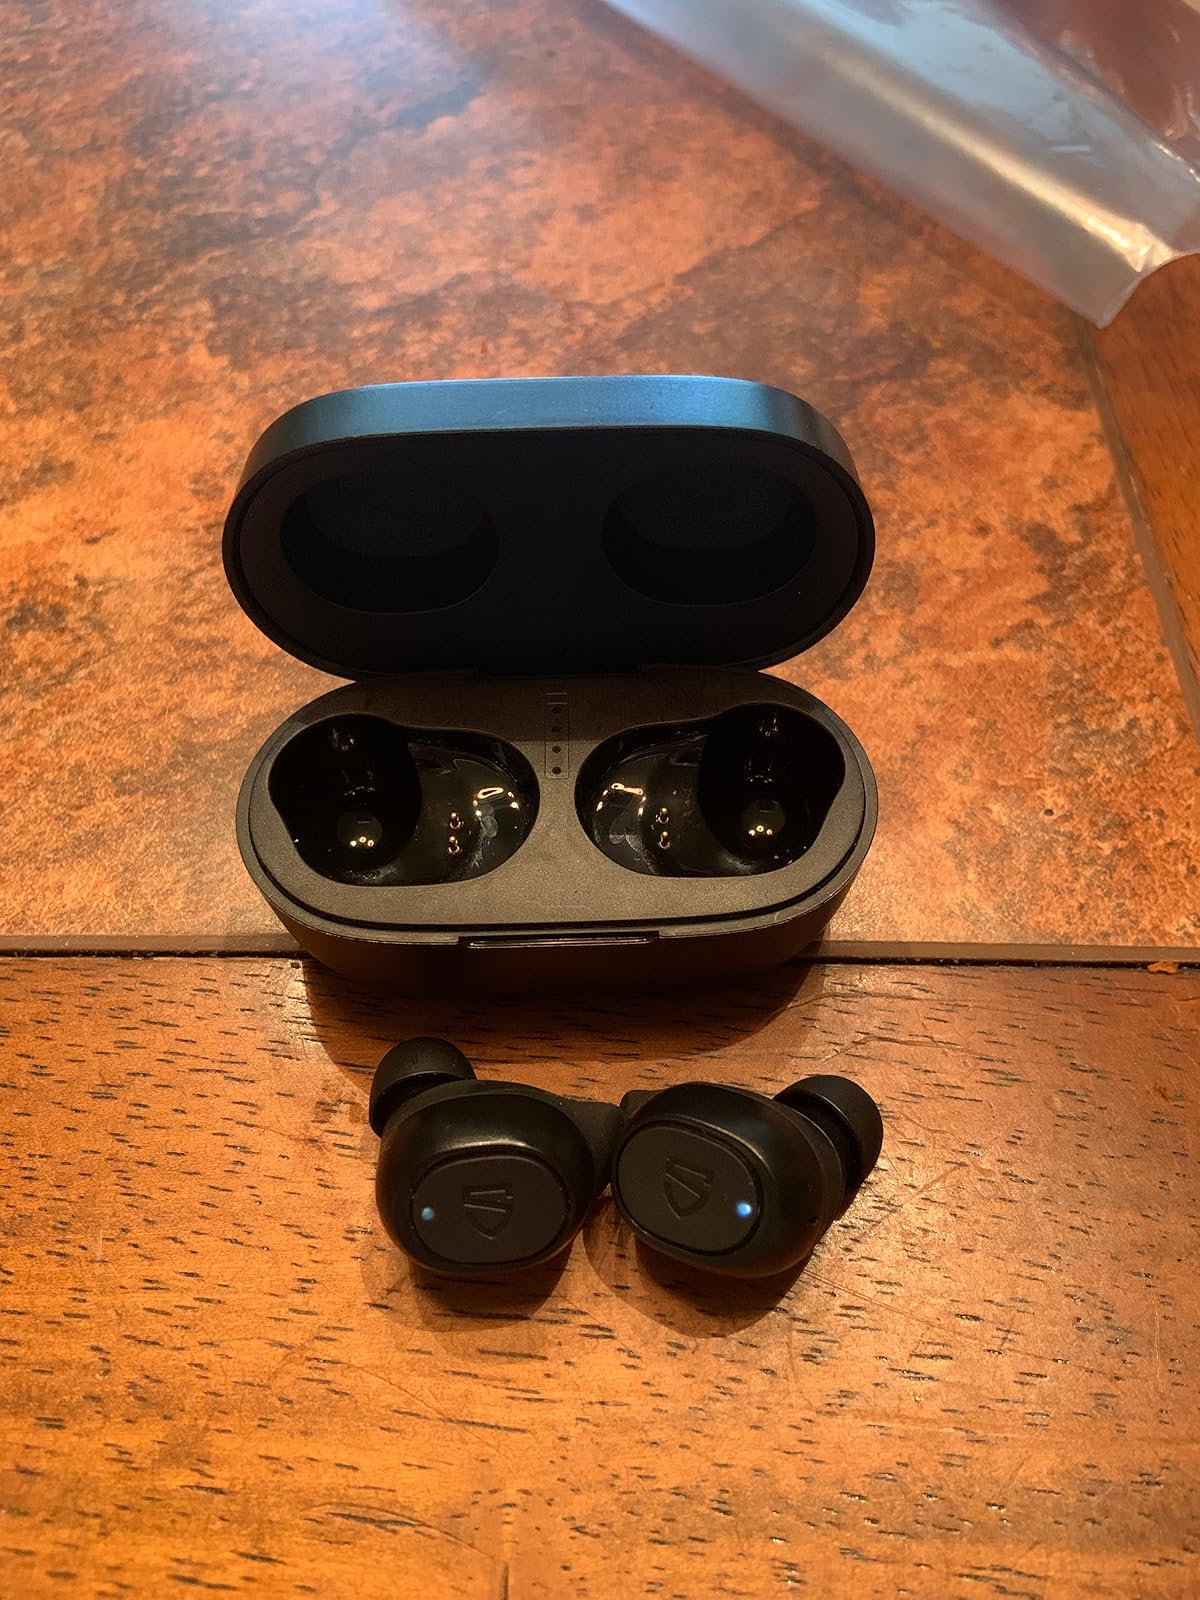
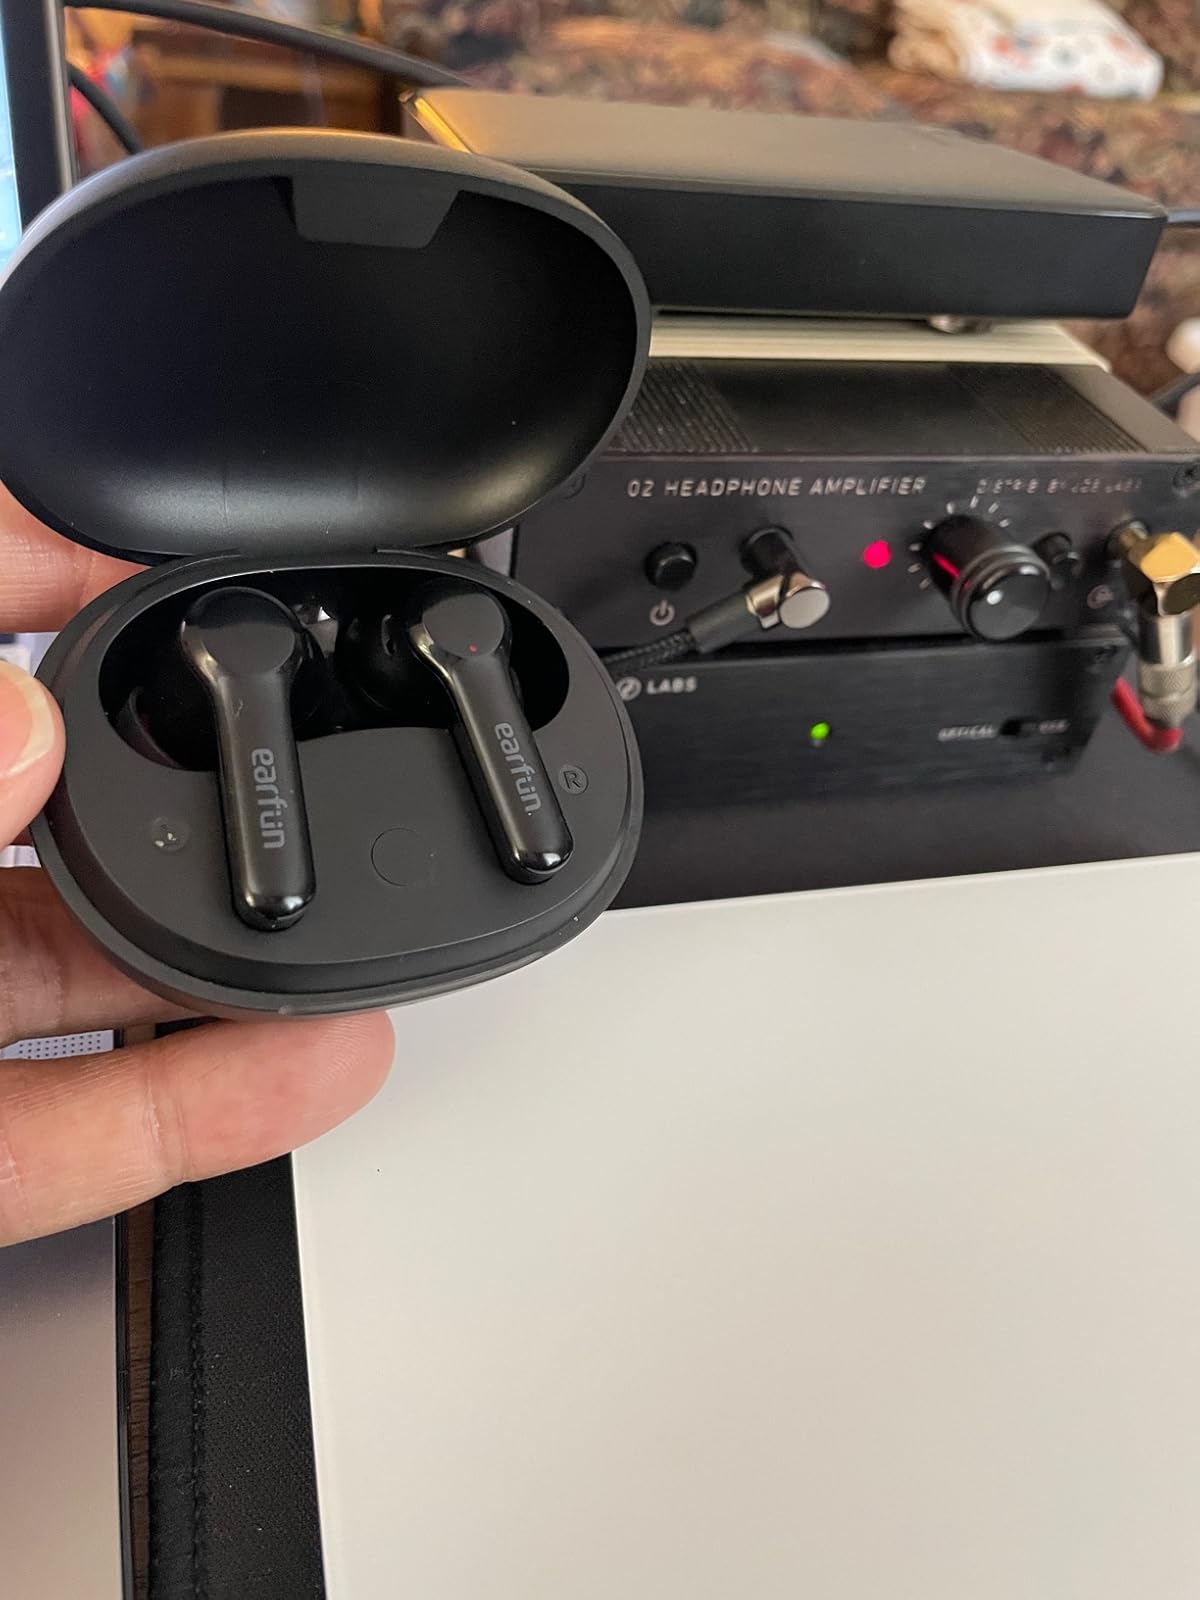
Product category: earbuds
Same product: no